Mount Hood Parkdale, Oregon

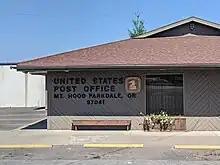
Post office for the US Postal Service-designated place of Mount Hood Parkdale

Mount Hood Parkdale is the official United States Postal Service-designated name of the combined post offices of the communities of Mount Hood and Parkdale in the U.S. state of Oregon. Its ZIP code is 97041.